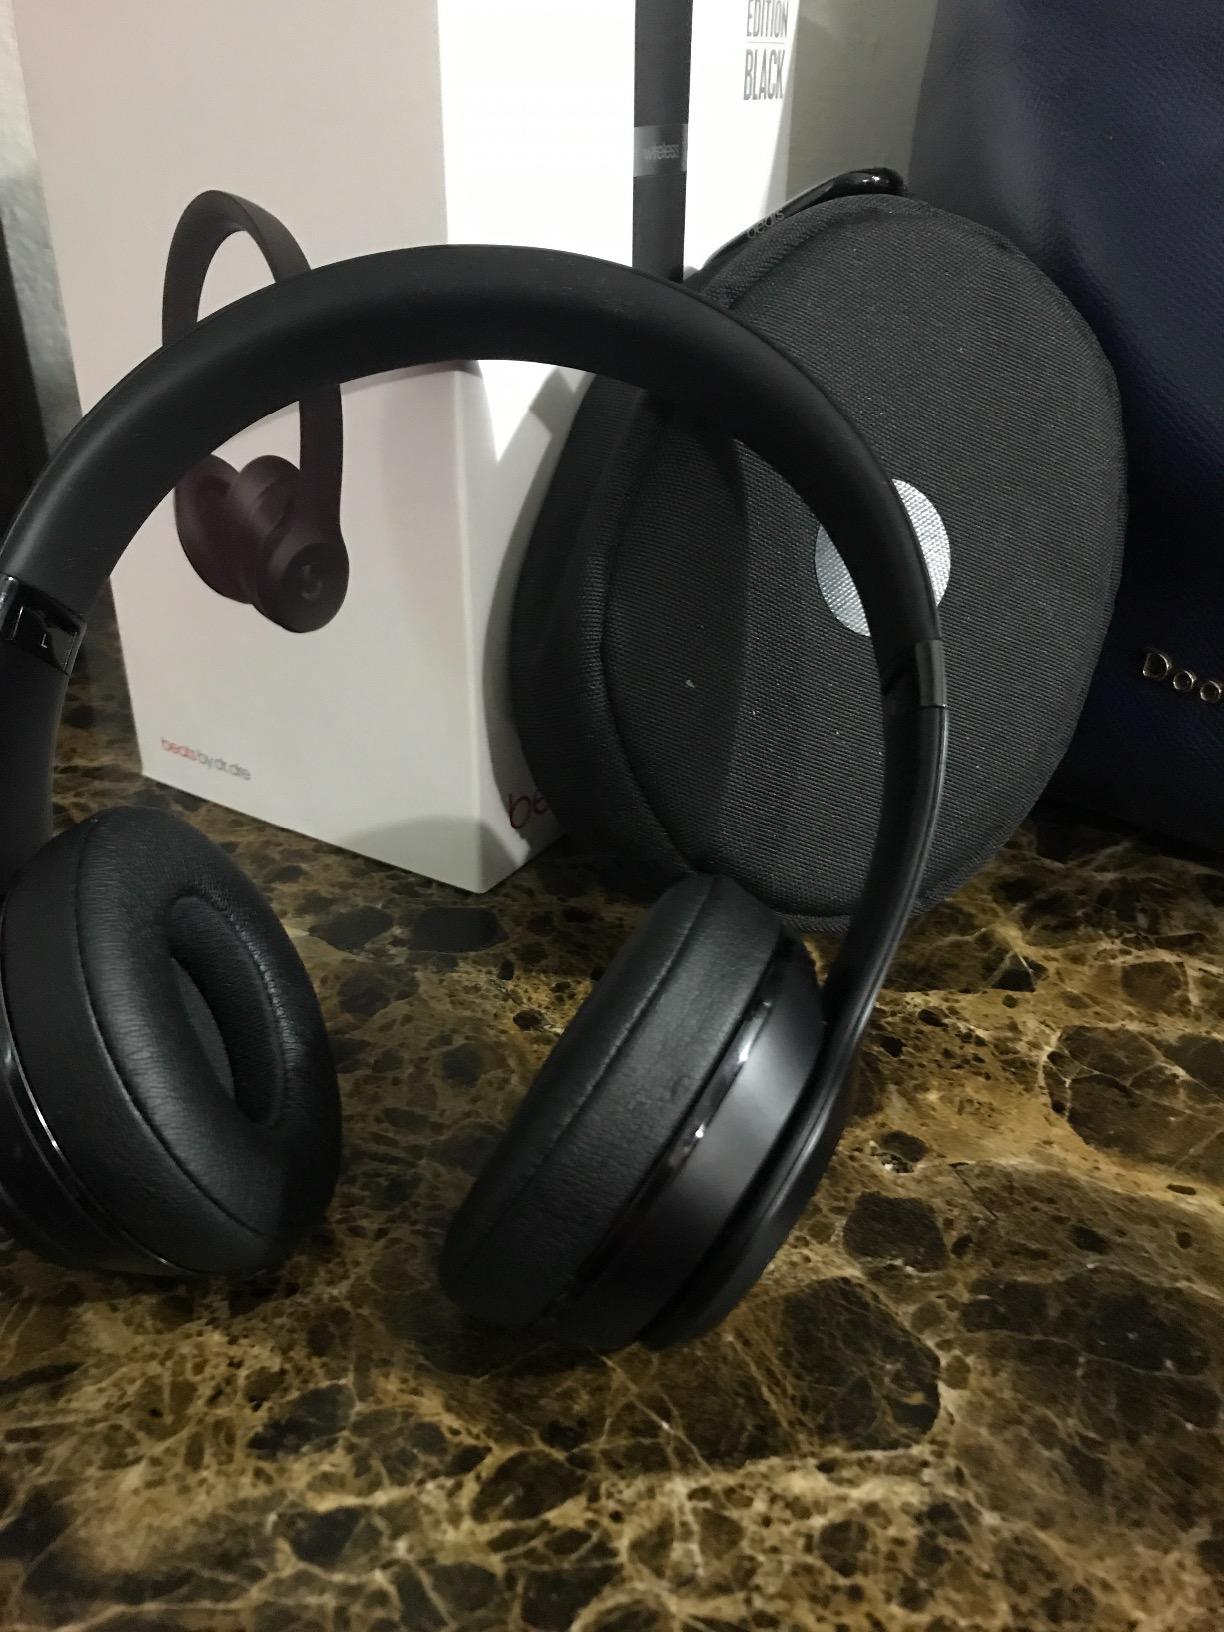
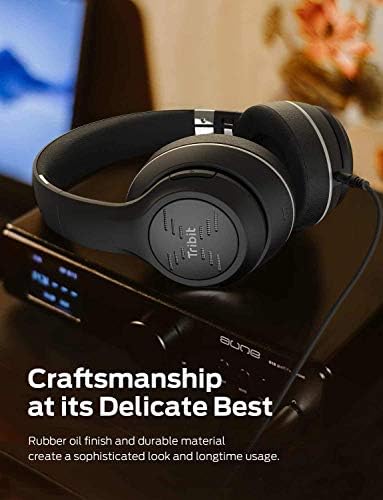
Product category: headphones
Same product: no